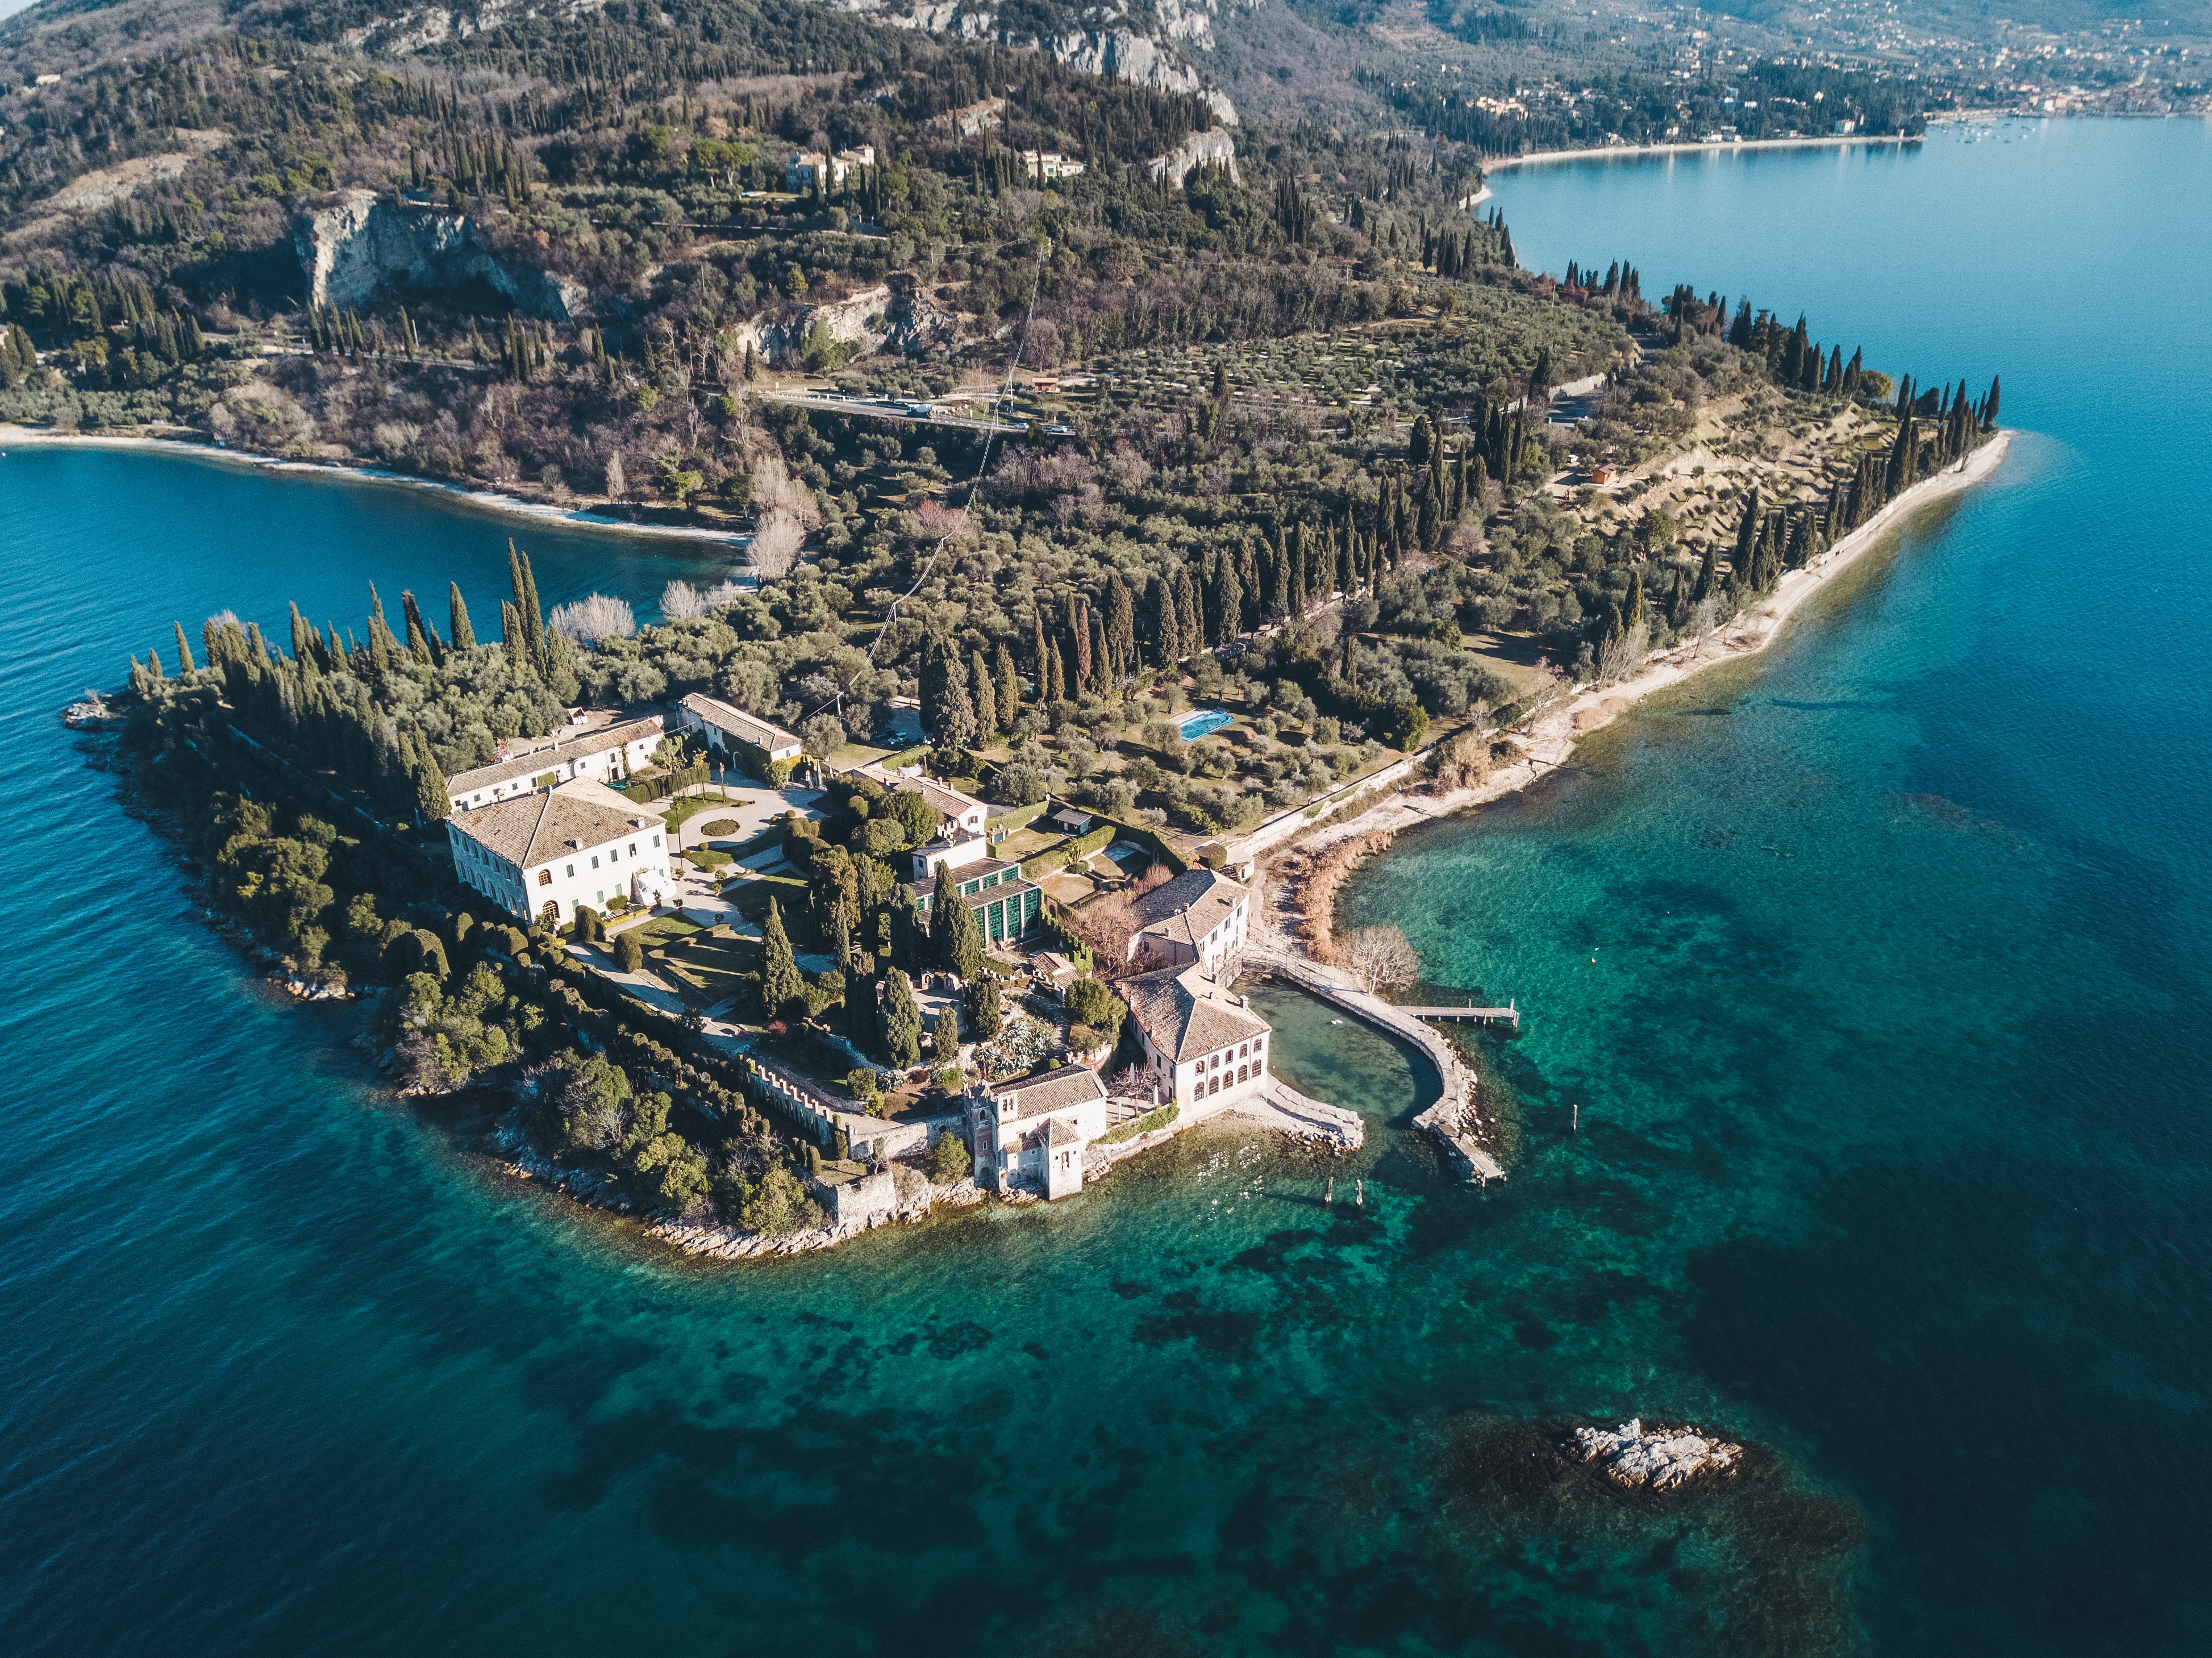
aerial photography, coastal and oceanic landforms, coast, island, inlet, promontory, peninsula, bird's eye view, water resources, water, headland, cape, sea, spit, Continental shelf, photography, islet, artificial island, bay, archipelago, lagoon, tourism, landscape, cove, river island, channel, world, ocean, earth, cay